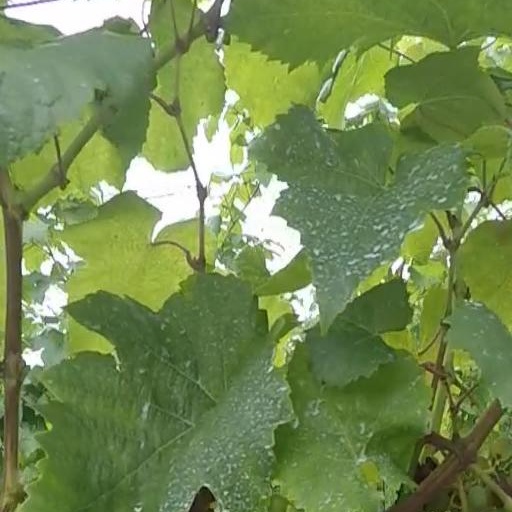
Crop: grape